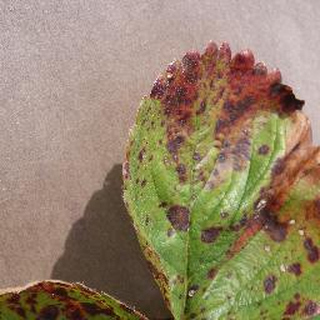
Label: strawberry_leaf_scorch